Robin Roberts (newscaster)

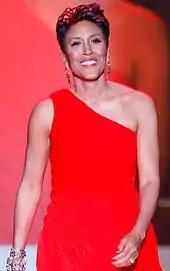
Roberts at The Heart Truth in 2010

She joined ESPN as a sportscaster in February 1990, where she stayed until 2005. On "SportsCenter", she used the catchphrase, "Go on with your bad self!" Roberts began to work for ABC News, specifically as a featured reporter for "Good Morning America" in June 1995.